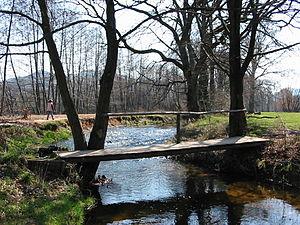
Petit pont sur le Taintroué, peu avant la confluence avec la Meurthe à Saint-Dié-des-Vosges
Le Taintroué est une rivière française du Grand Est qui coule dans le département des Vosges en ancienne région Lorraine, donc en nouvelle région Grand Est. C'est un affluent de la Meurthe, donc un sous-affluent du Rhin par la Meurthe puis par la Moselle.
Liste des fleuves, rivières et autres cours d'eau qui parcourent en partie ou en totalité le département des Vosges. La liste présente les cours d'eau, généralement de plus de 10 km de longueur sauf exceptions, par ordre alphabétique, par fleuves et bassin versant, par station hydrologique, puis par organisme gestionnaire ou organisme de bassin.